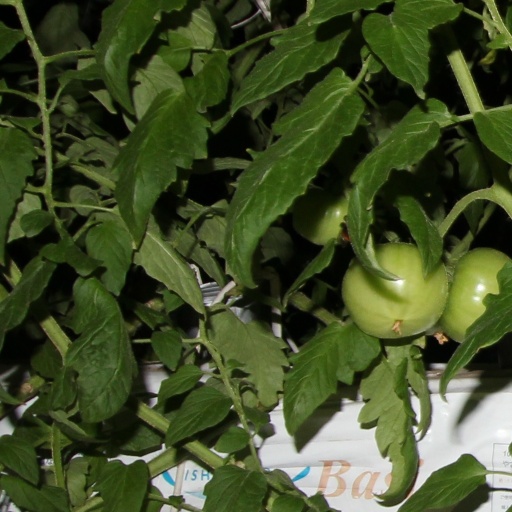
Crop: tomato